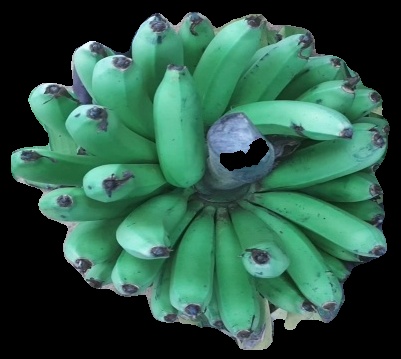
Variety: pachbale
Grade: grade2